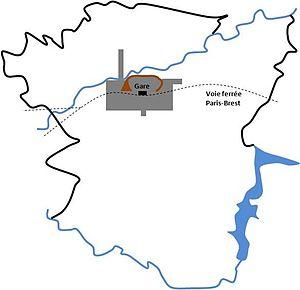
Vitré au milieu du XIXe siècle
Vitré /vi.tʁe/ est une commune française située dans le département d'Ille-et-Vilaine. Ses habitants sont les Vitréens et les Vitréennes. La ville comptait 18 037 habitants en 2017, ce qui en fait la 14ᵉ plus grande ville de la région et la 522ᵉ de France. Elle est au cœur de la communauté d'agglomération de Vitré Communauté.